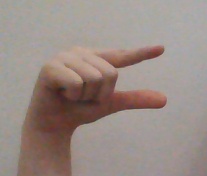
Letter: dal